Terunofuji Haruo

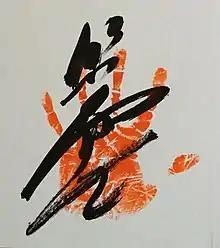
Terunofuji "tegata" (handprint and signature)

In the March tournament, Terunofuji finished with a 10–5 record and earned promotion back to "makuuchi", after 14 tournaments outside the top division. He is the first top division wrestler to fall to "jonidan" and successfully return to "makuuchi". After the May "basho" was cancelled due to COVID-19, Terunofuji continued his comeback in the July tournament by winning his second top-division "yūshō" with a 13–2 record. He secured the championship by defeating "sekiwake" Mitakeumi on the final day and also won the Technique and Outstanding Performance prizes as well. The 30 tournaments between this victory and his previous "yūshō" in May 2015 is the second longest gap between top division championships after Kotonishiki's 43. Speaking to reporters online following his victory, Terunofuji thanked his stablemaster, who convinced him to keep working on healing himself when Terunofuji had asked for permission to retire. In the September 2020 tournament from "maegashira" 1 Terunofuji secured a winning record with eight wins, before withdrawing on Day 13 with a left knee injury. He returned to the "san'yaku" ranks for the first time in three years at the November 2020 tournament. This was the first time he had been ranked as a "komusubi."